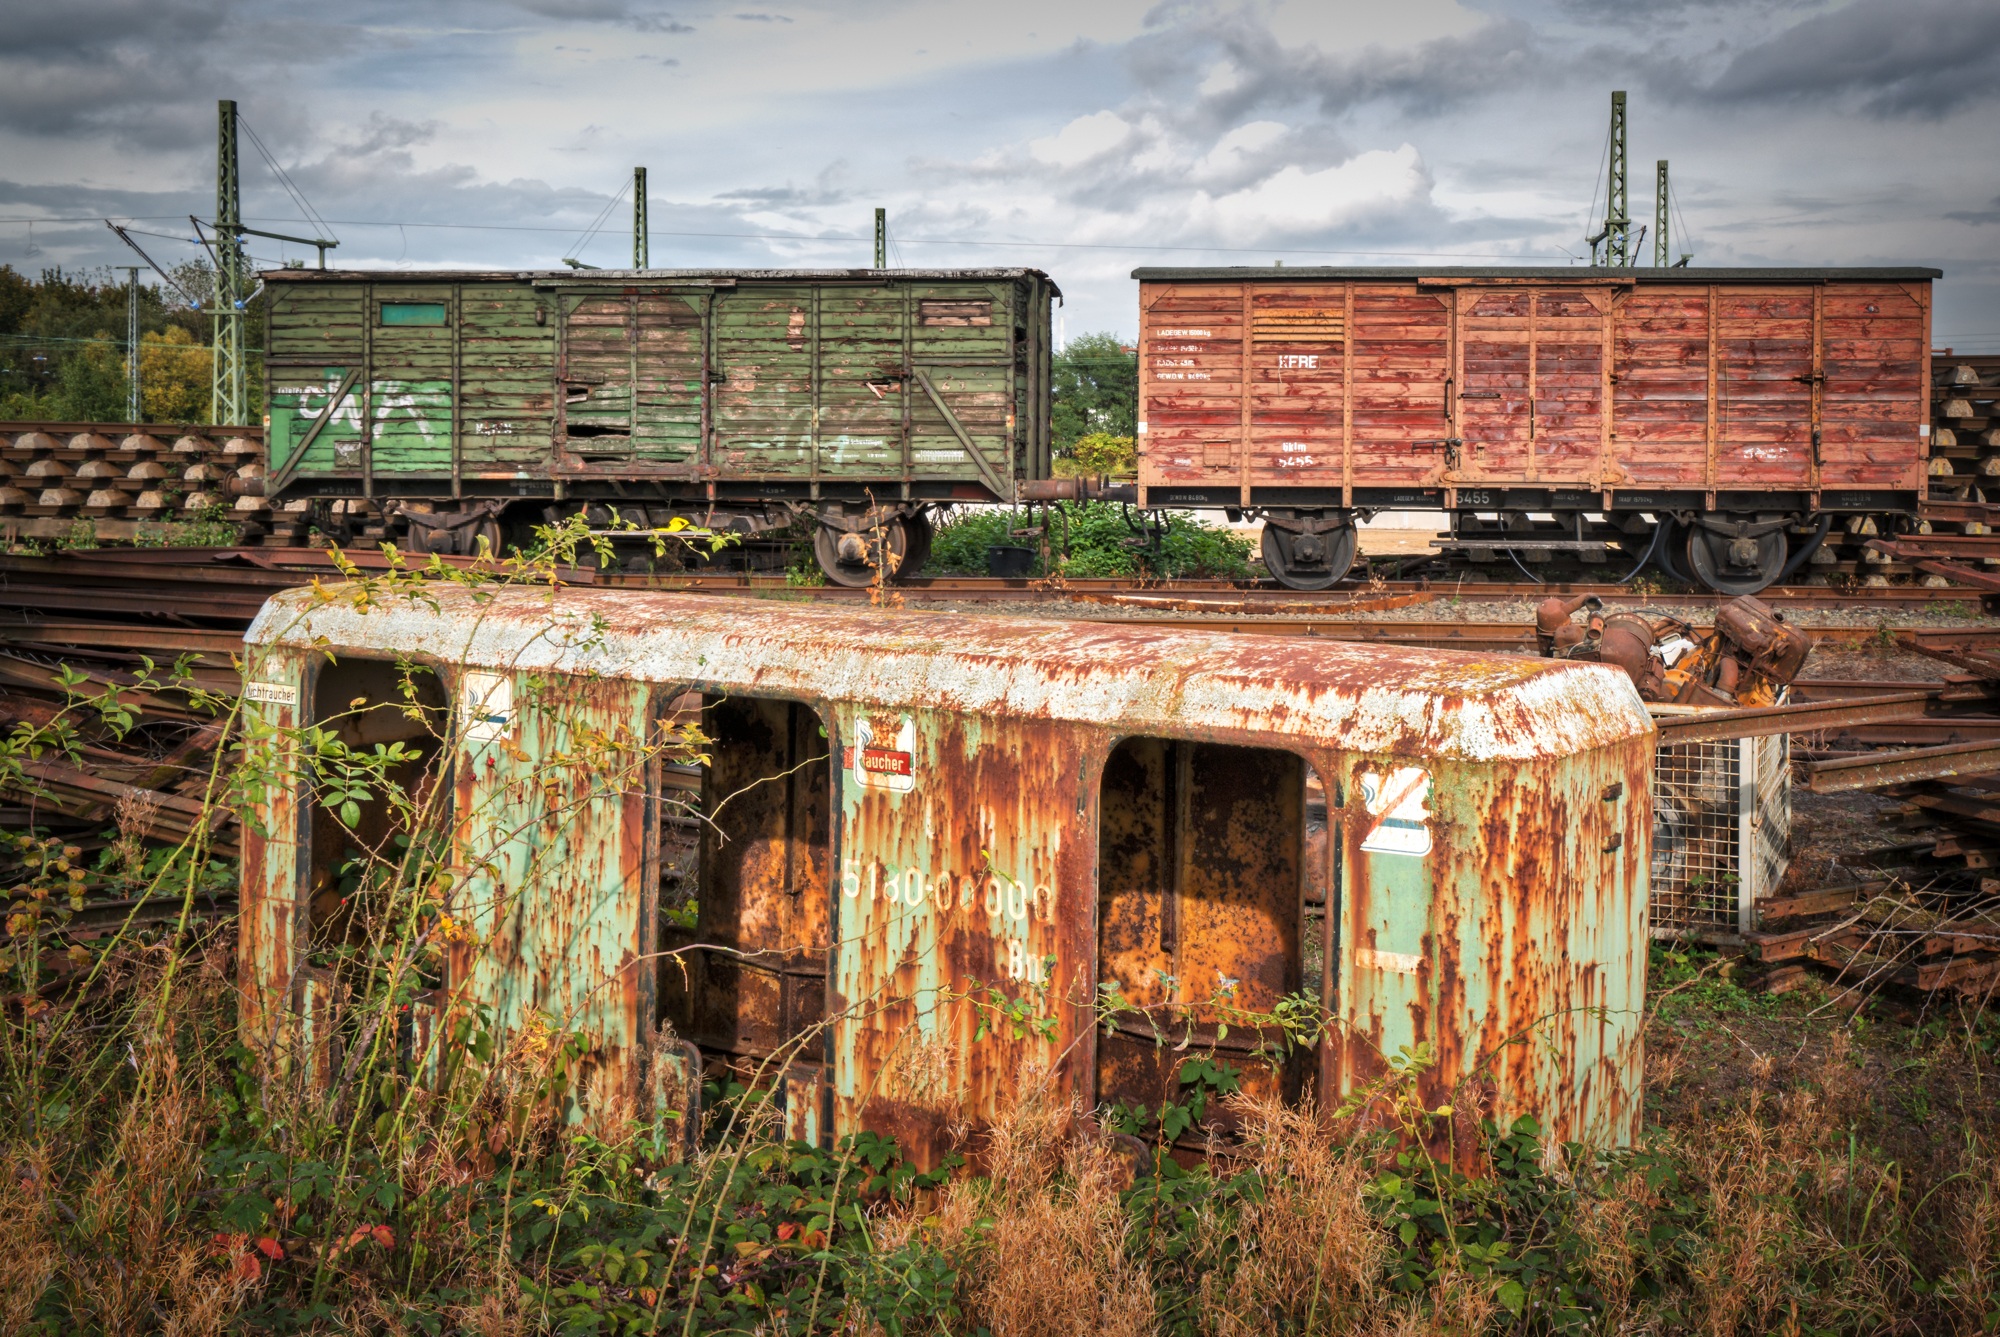
wood, track, railway, antique, old, train, transport, shack, nostalgia, locomotive, loco, oldtimer, historically, seemed, vehicles, scrap, rail traffic, steam locomotive, rural area, museum locomotive, steam railway, old vehicle, rolling stock, outdoor structure, railroad car